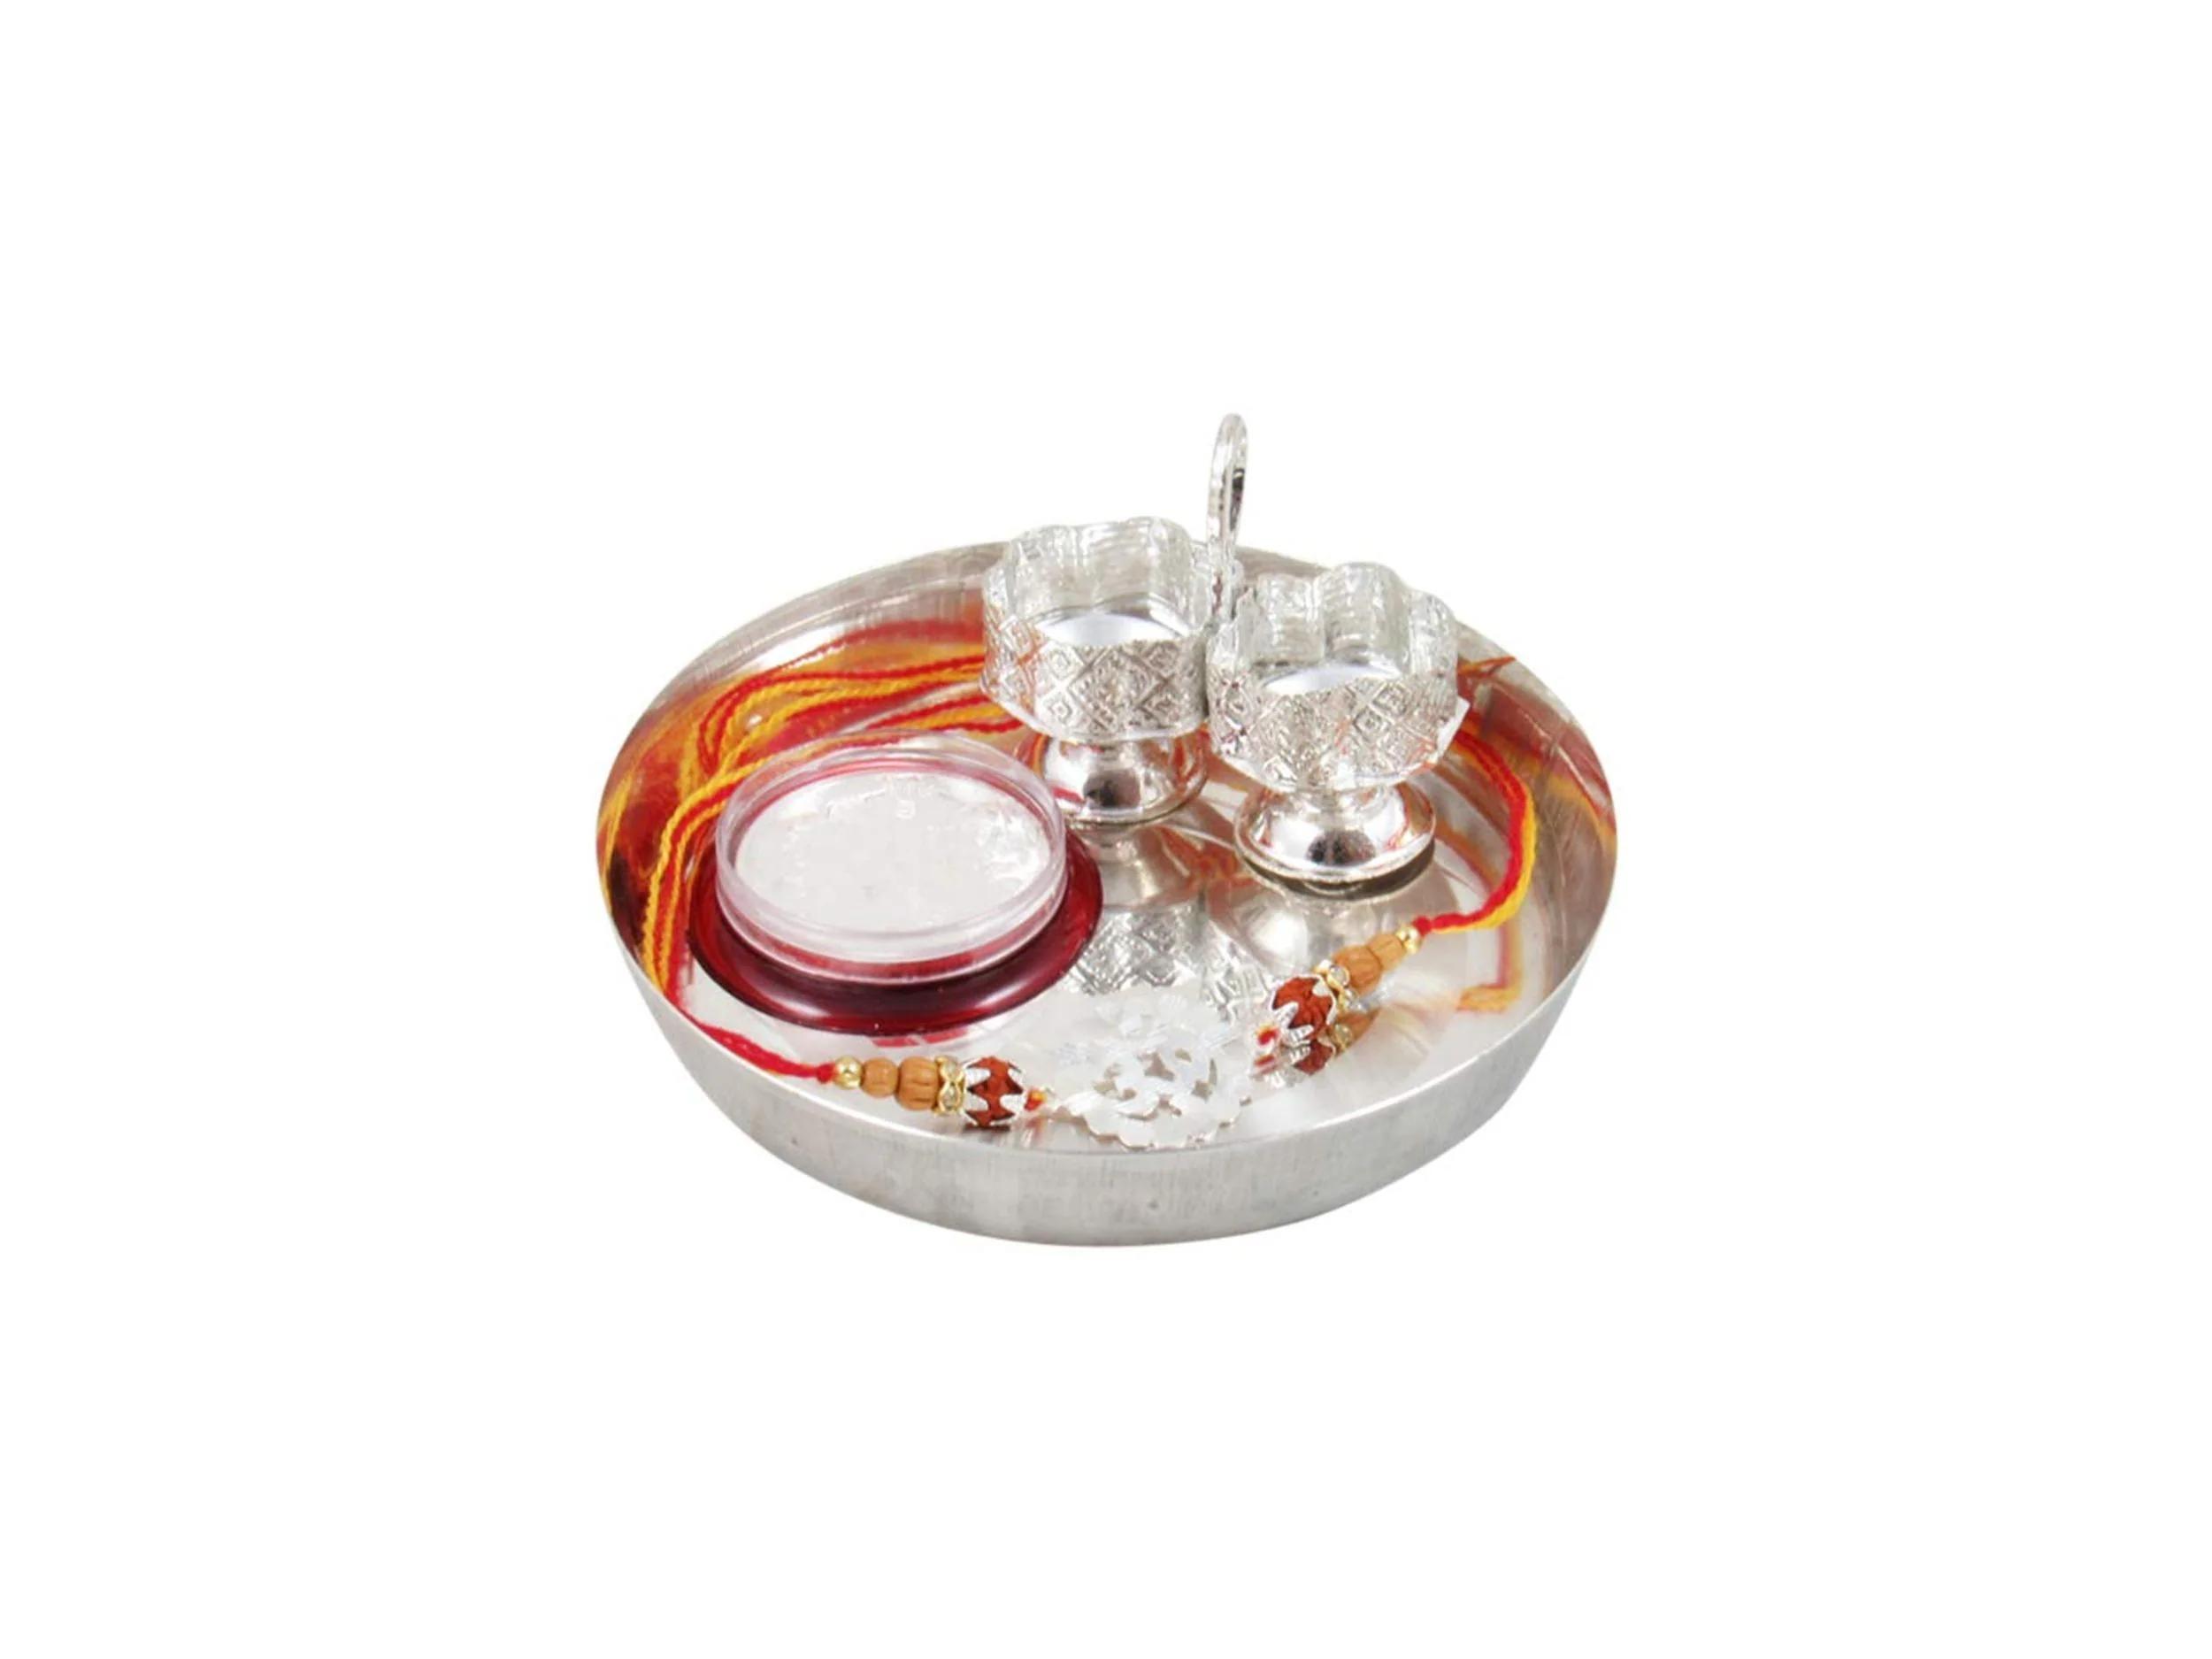
 GoldGiftIdeas Pure 999 Silver Nakshi Om Rakhi for Brother, Raksha Bandhan Rakhi with Pooja Thali (4 Inch) and Laxmi Ganesha Coin, Rakhi Gift
Type: Rakhis
Brand: GoldGiftIdeas
Price: Rs. 609
 Rakhi Traditional Rakshabandhan Gift to Brothers from Beloved Sisters Rakshabandhan or Rakhi is a festival celebrating and honouring sibling love. It is love at its purest & deepest point and is portrayed in the form of the sister reminding the brother of the undying bond between them by tying a holy thread and true to his nature the brother reiterates his pledge to care for his sister in body mind and spirit. Honouring this ancient festival of morals and self-sacrificing love, we brings home-spun rakhis prepared in the time honoured tradition and with same love & care that equates sisterly love.
Features: Rakhi's symbolizes the sister's love and prayers for her brother's well being, and the brother's lifelong vow to protect her,Shiny Rakhi with Red and Silver Cotton, gives Elegant looks in your brother's hand,Adorn your brother's wrist with this beautiful symbol of affection this raksha bhandhan. Tie this elegantly crafted rakhi on your brother's wrist on raksha bandhan to show your love for him.